Blennerville Windmill

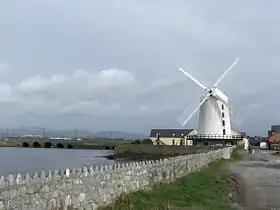
Blennerville Windmill

The Blennerville Windmill is a 21.30 m high, stone, reefing stage, windmill in Blennerville, County Kerry, Ireland. The mill has five floors, ground floor, intermediate floor, grinding floor, stone floor and cap floor.